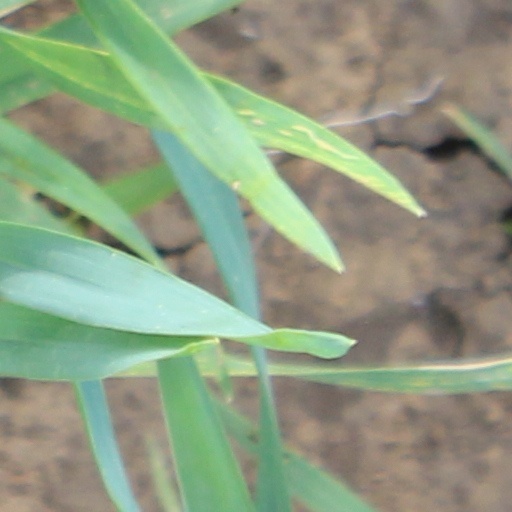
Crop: wheat